Georgian keyboard

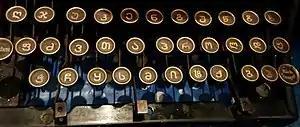
Georgian typewriter based on JCUKEN.

The Georgian keyboard includes several keyboard layouts for Georgian script.